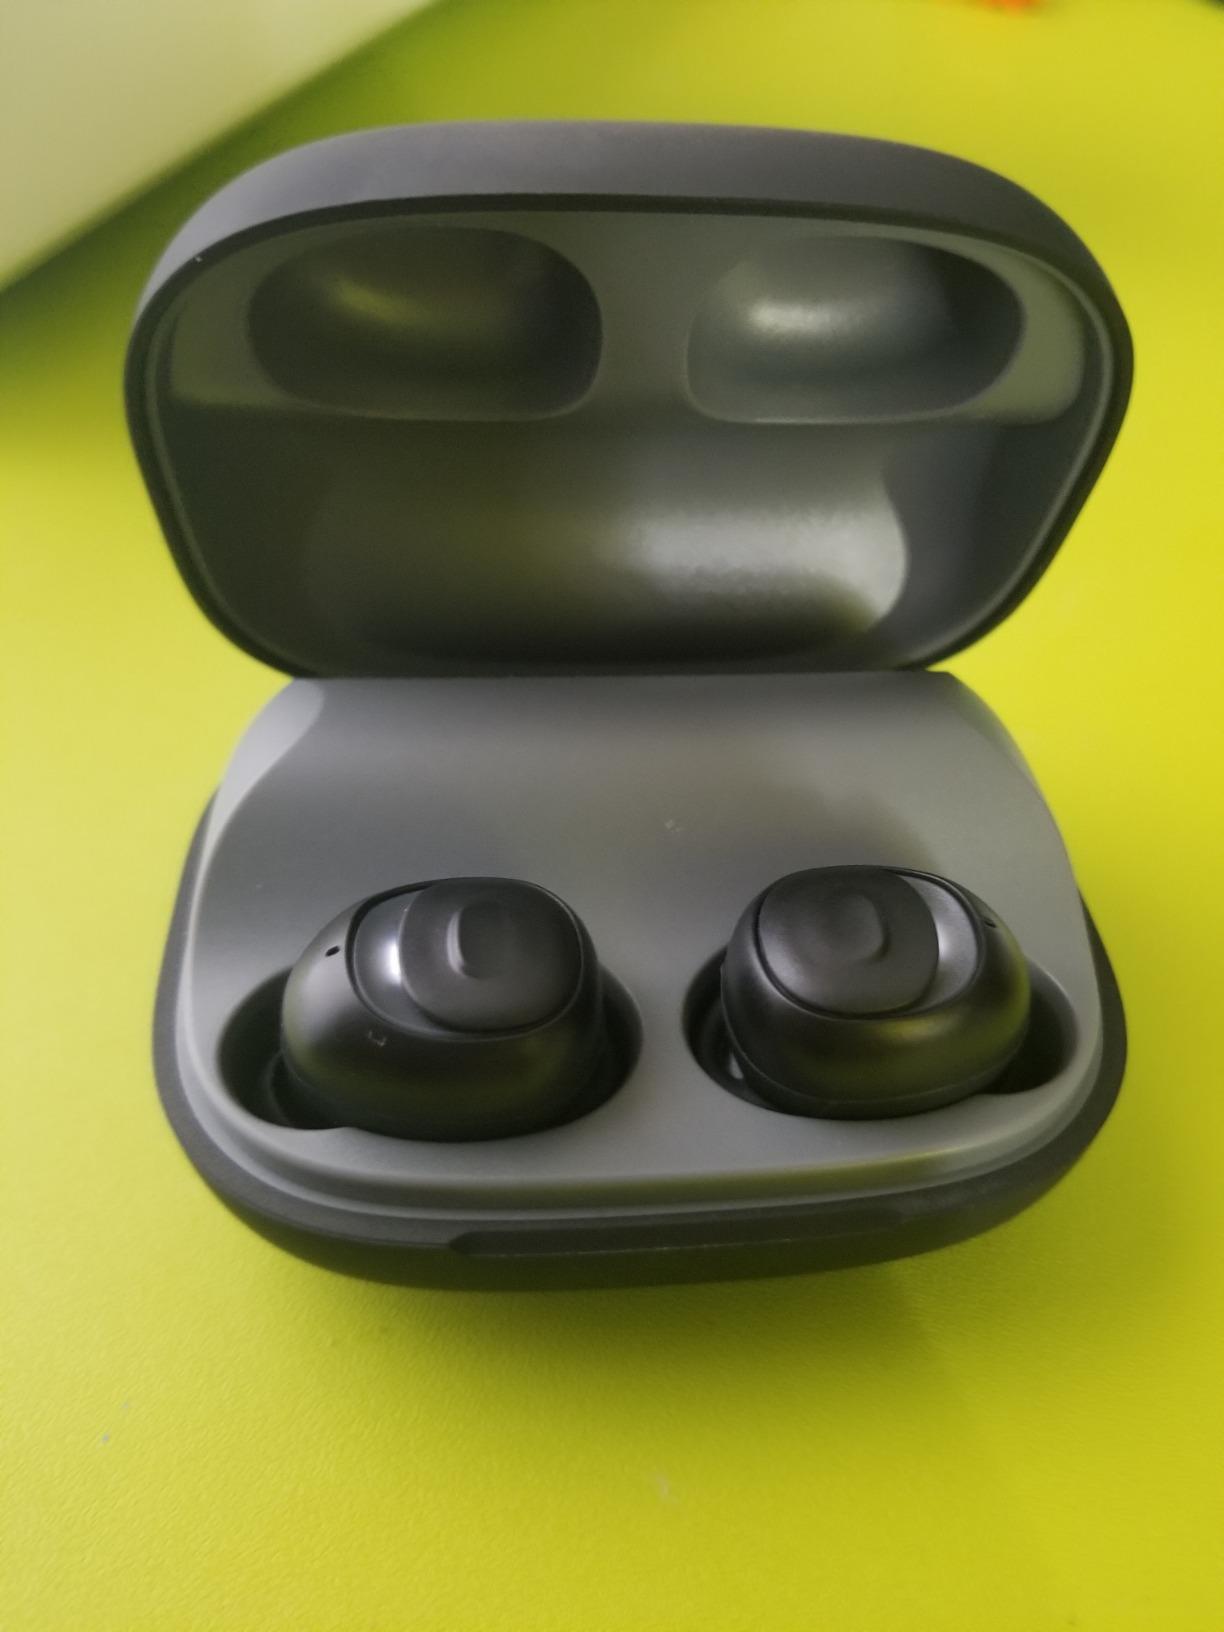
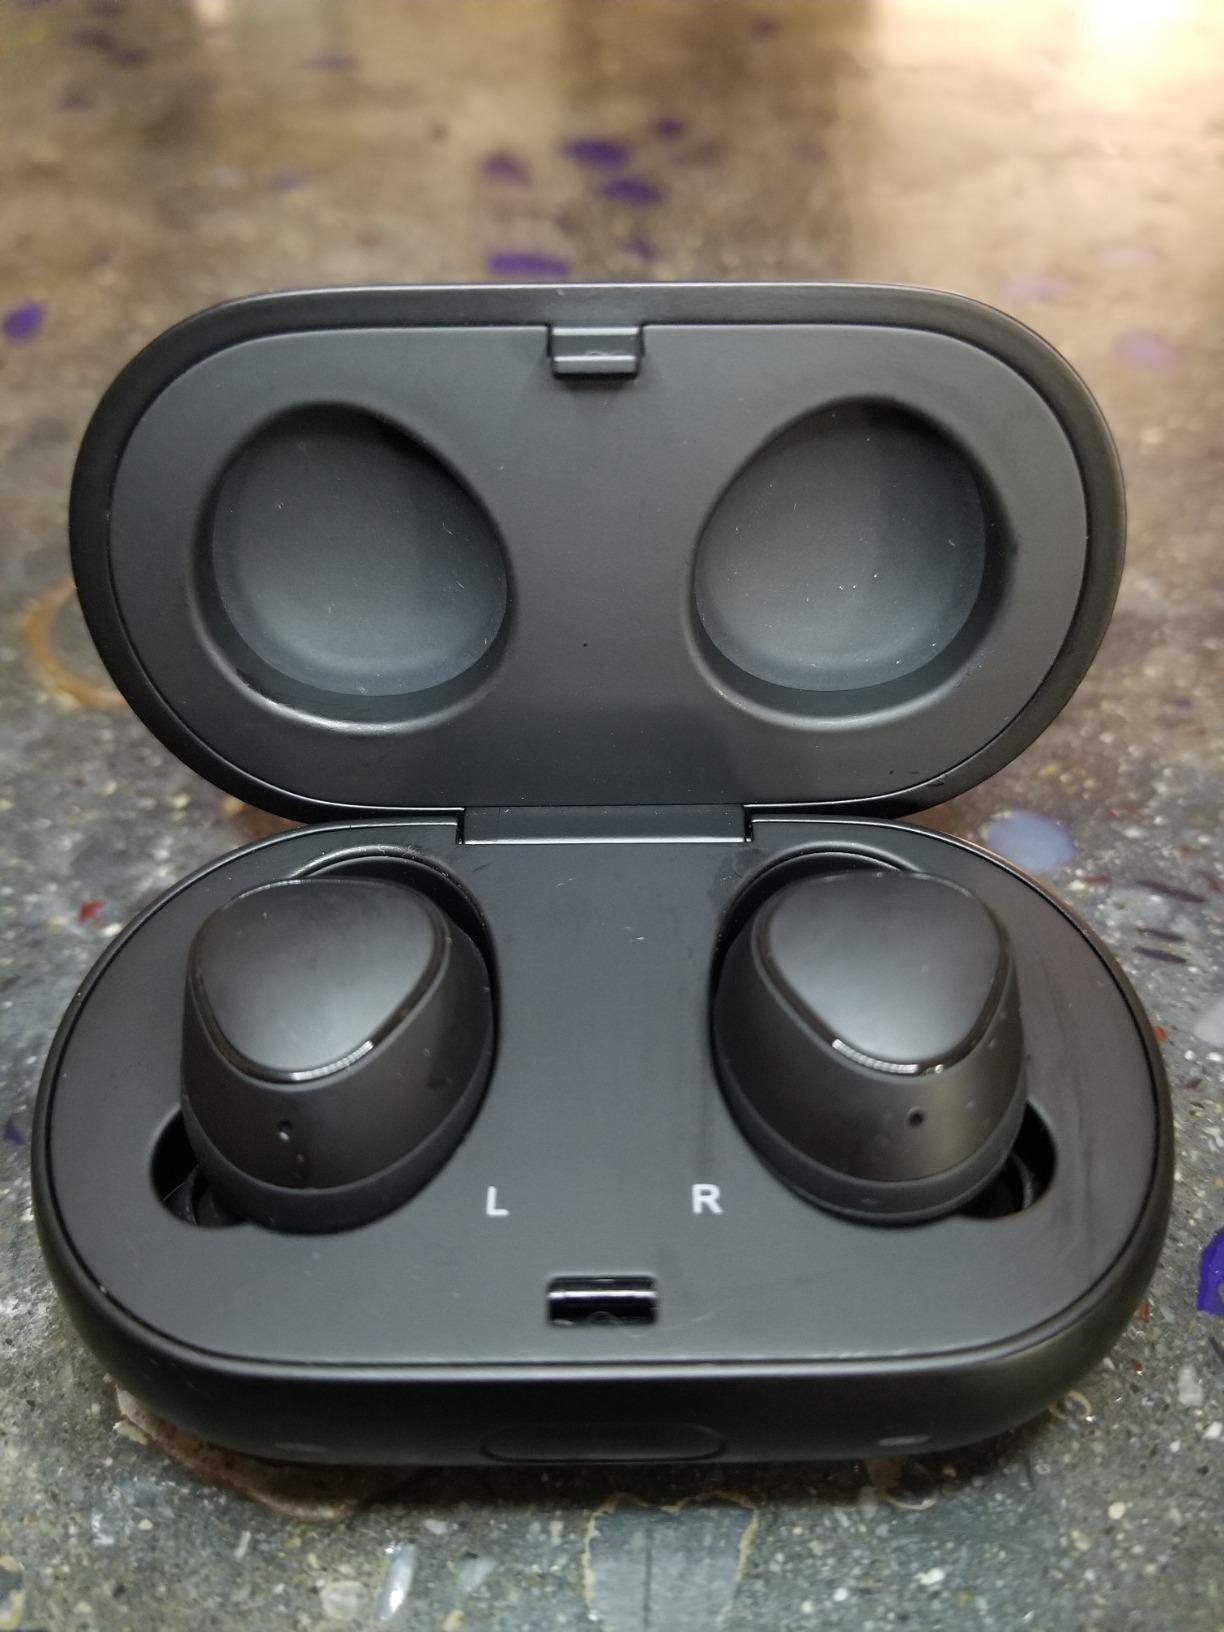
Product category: earbuds
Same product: no